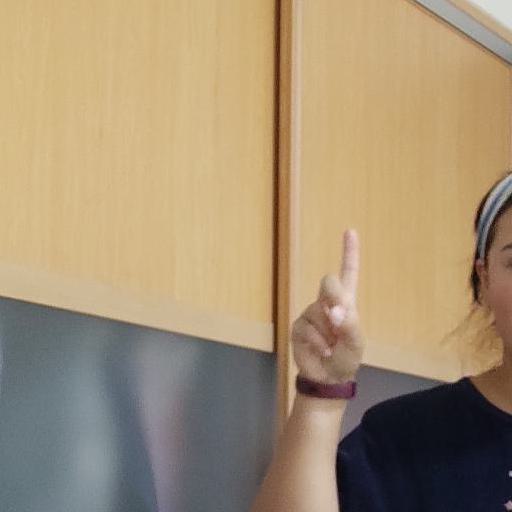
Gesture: one